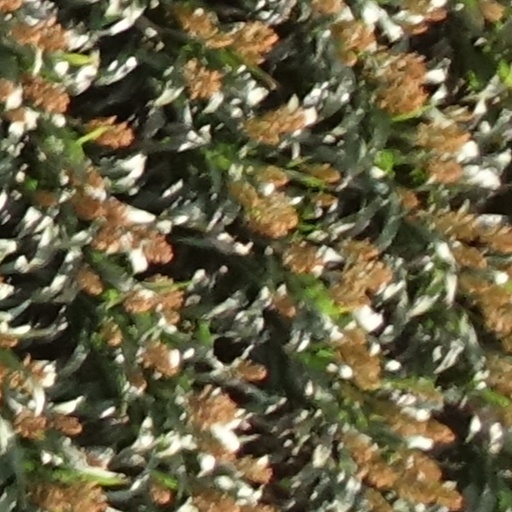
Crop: sorghum